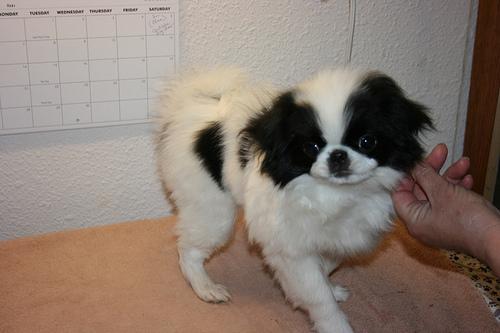
Breed: japanese chin